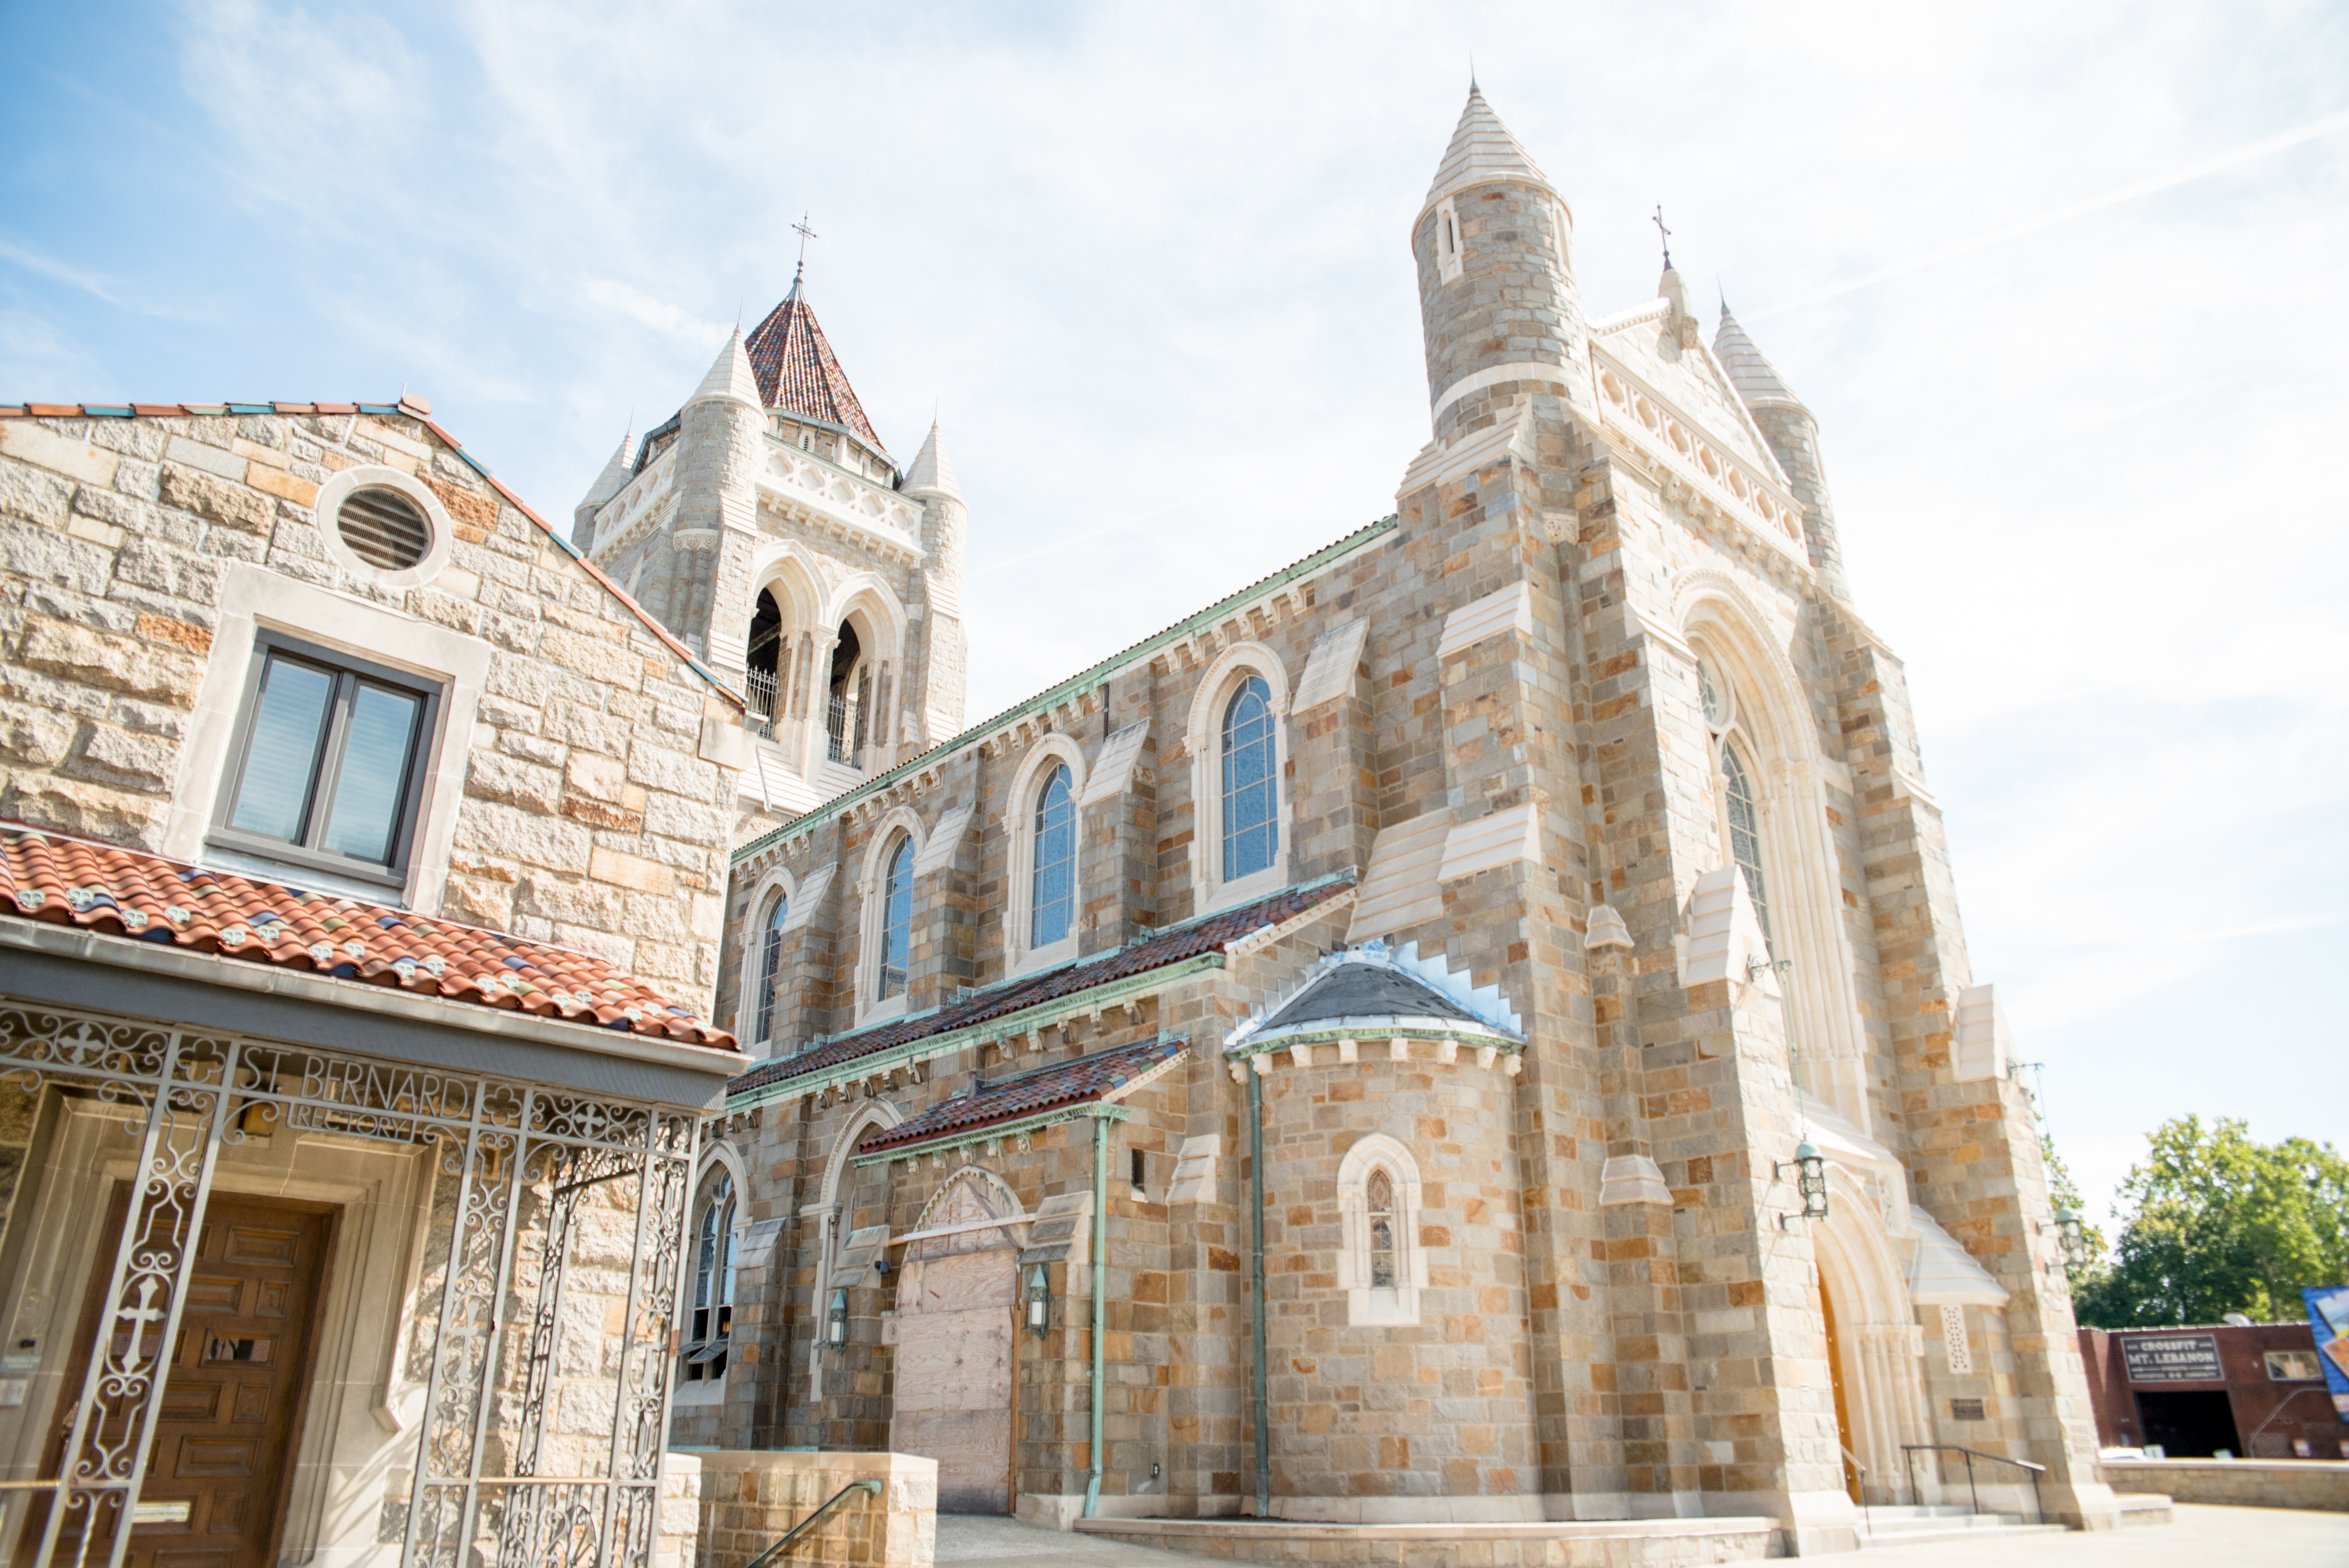
building, historic site, medieval architecture, place of worship, church, cathedral, facade, sky, abbey, basilica, classical architecture, parish, chapel, history, window, tours